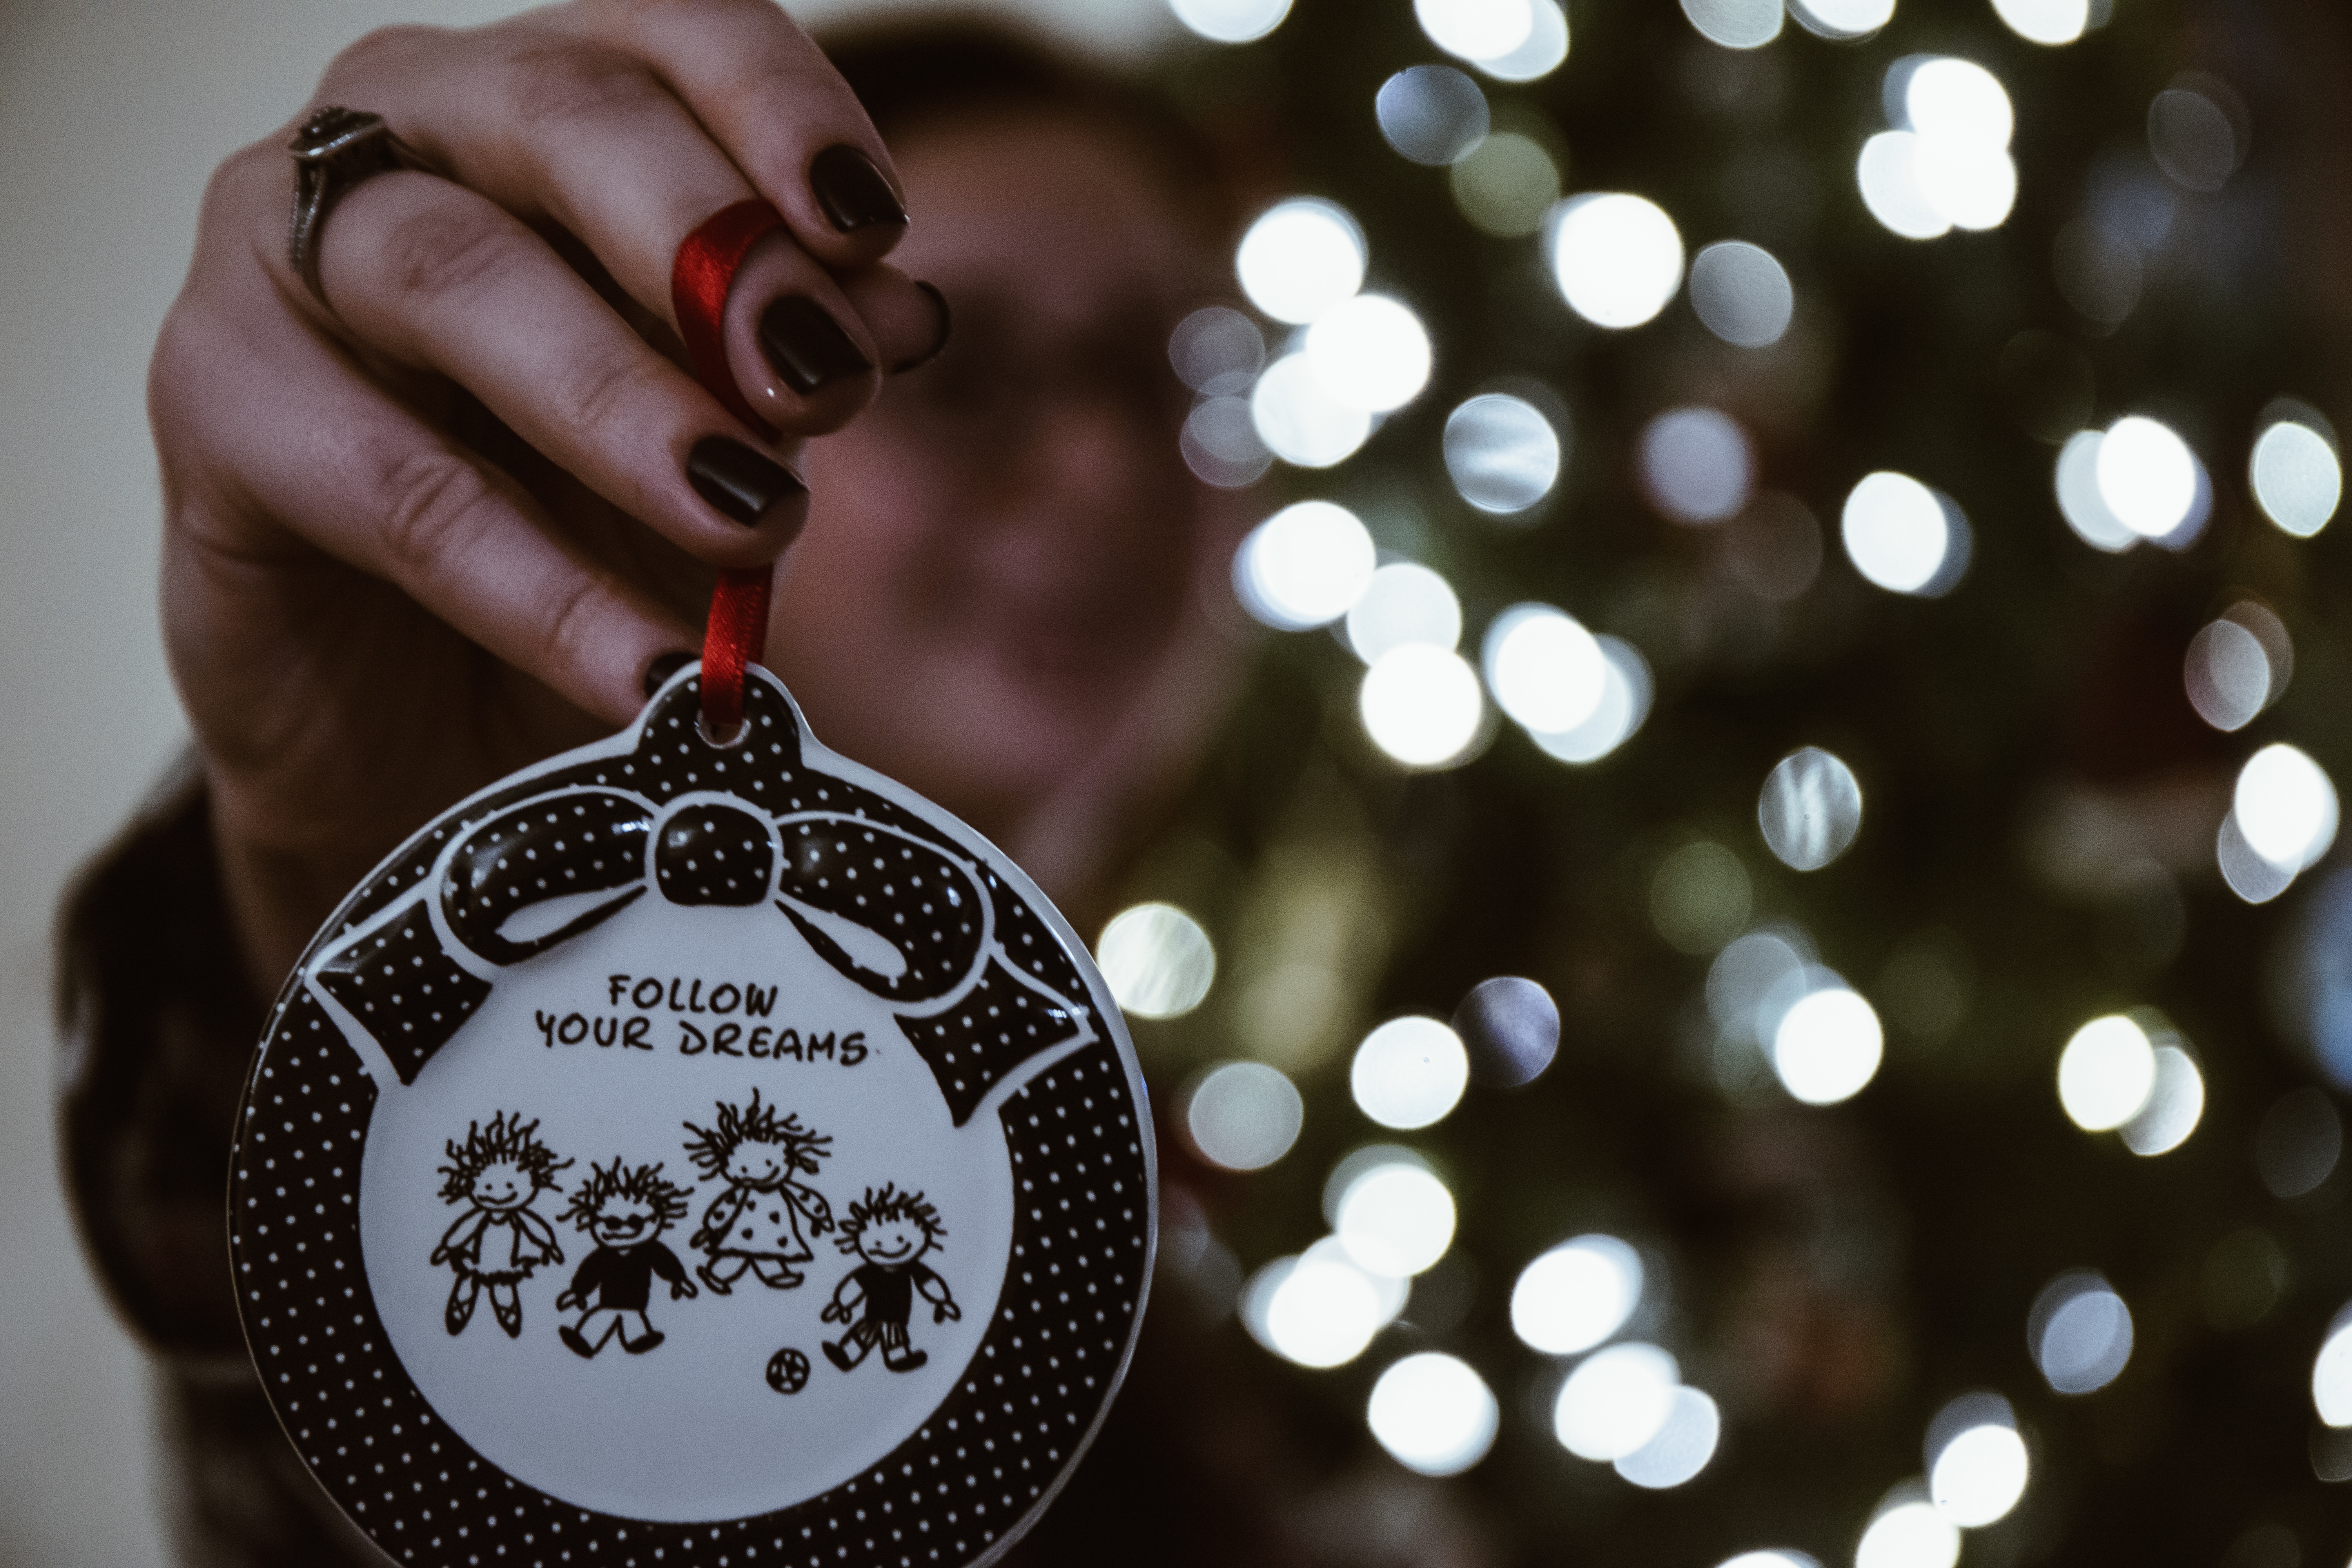
hand, white, pattern, black, circle, design, shape